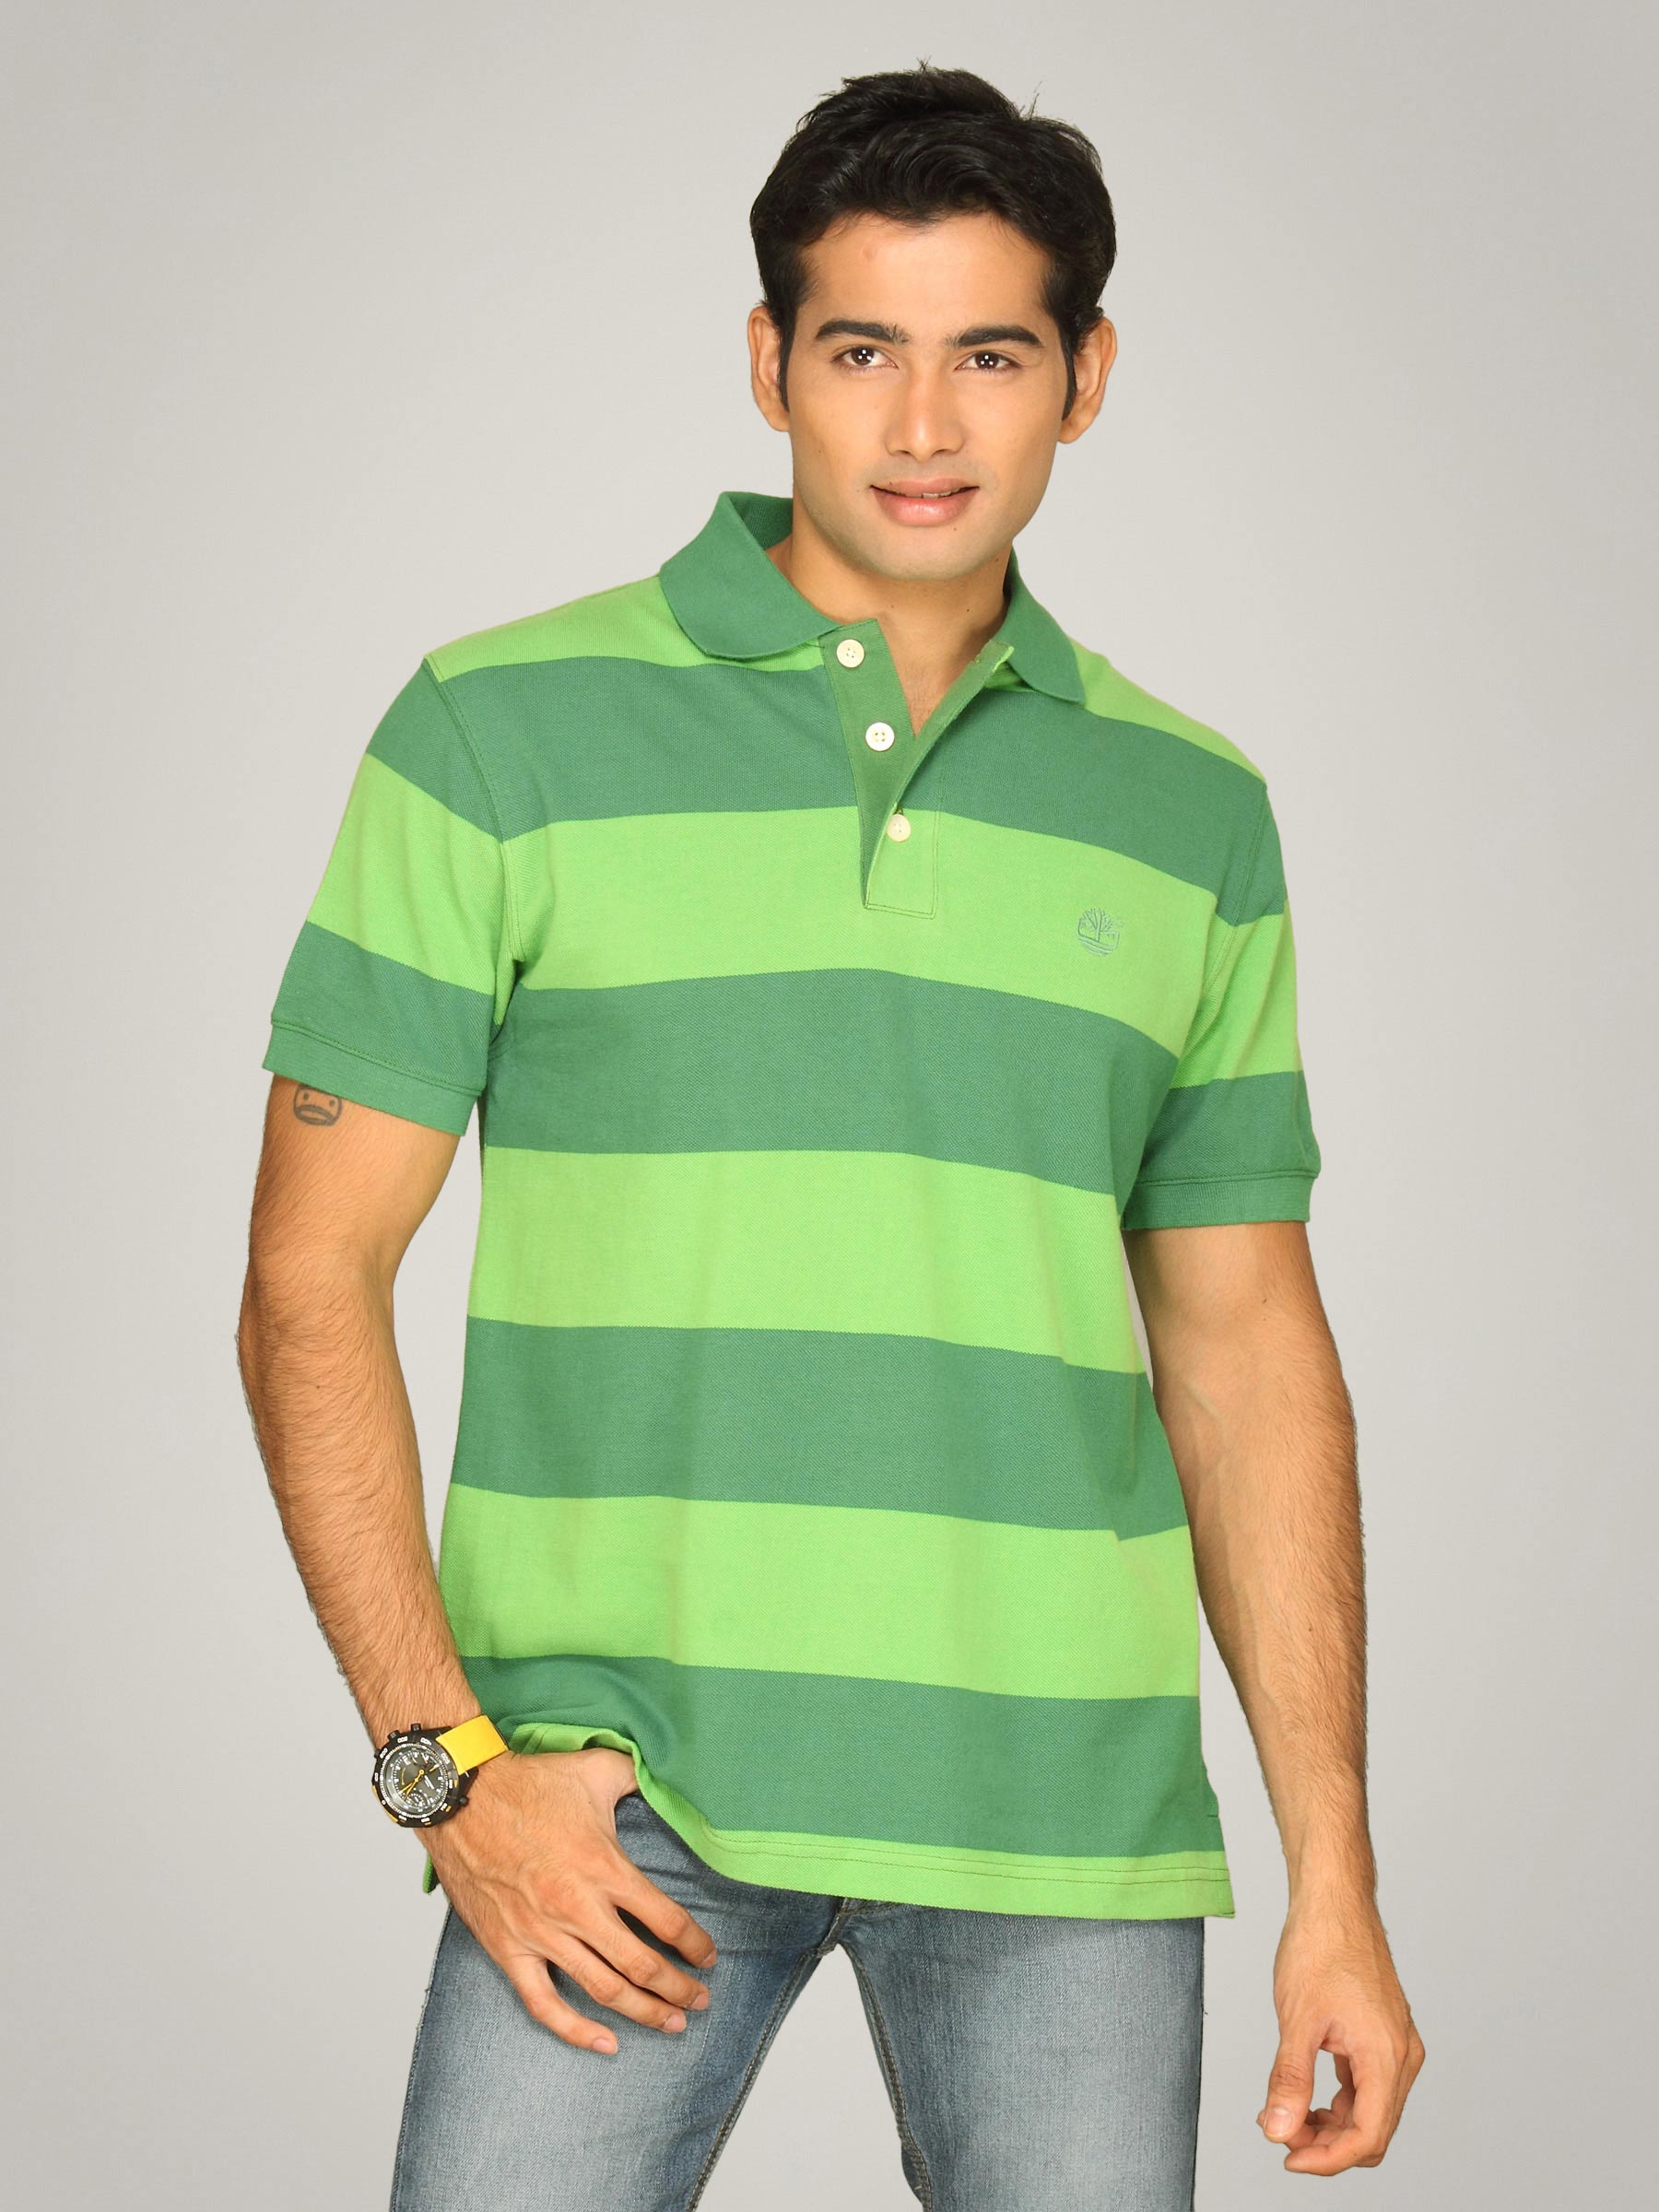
Timberland Men's Rugby Stripe Pique Juniper Green T-shirt
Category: Apparel / Topwear / Tshirts
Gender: Men
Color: Green
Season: Summer 2011
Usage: Casual